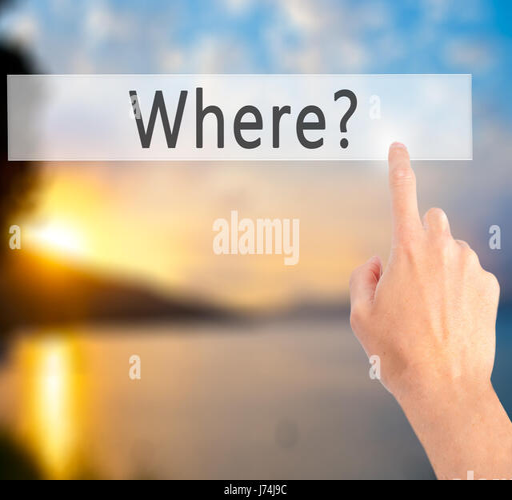
where - hand pressing a button on blurred background concept .